Otto Kraushaar

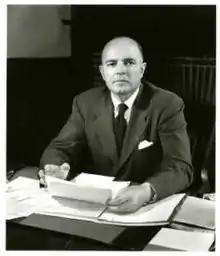

Otto Frederick Krausharr (November 19, 1901 – September 23, 1989) was an American professor of philosophy who served as the 6th president of Goucher College. Kraushaar was also a professor at Smith College for 15 years.